2007 Xinjiang raid

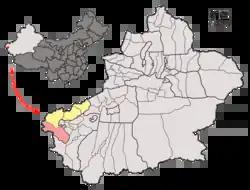
Location of Akto County in Xinjiang, China

The January 2007 Xinjiang raid was carried out on January 5, 2007, by Chinese paramilitary police against a suspected East Turkestan Islamic Movement (ETIM) training camp in Akto County in the Pamir plateau.